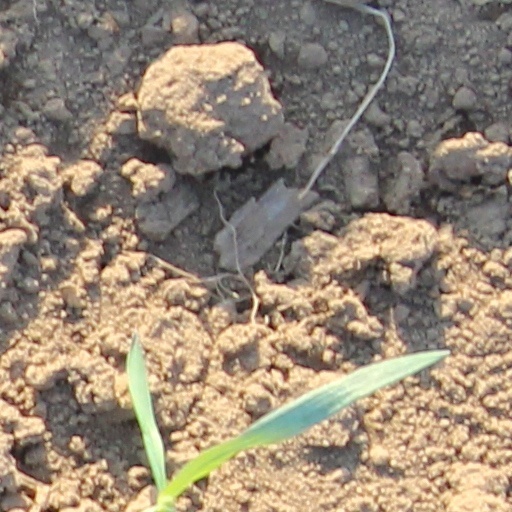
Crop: wheat